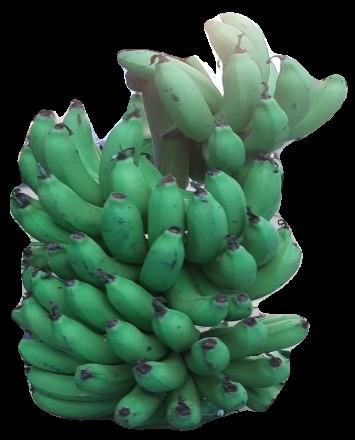
Variety: pachbale
Grade: grade2